Great Artesian Basin

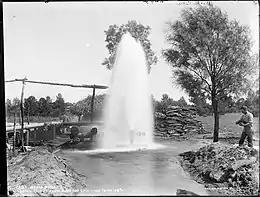
Beel's Bore, Hariman Park near Cunnamulla.

The Great Artesian Basin (GAB) of Australia is the largest and deepest artesian basin in the world, extending over . Measured water temperatures range from . The basin provides the only source of fresh water through much of inland Australia.